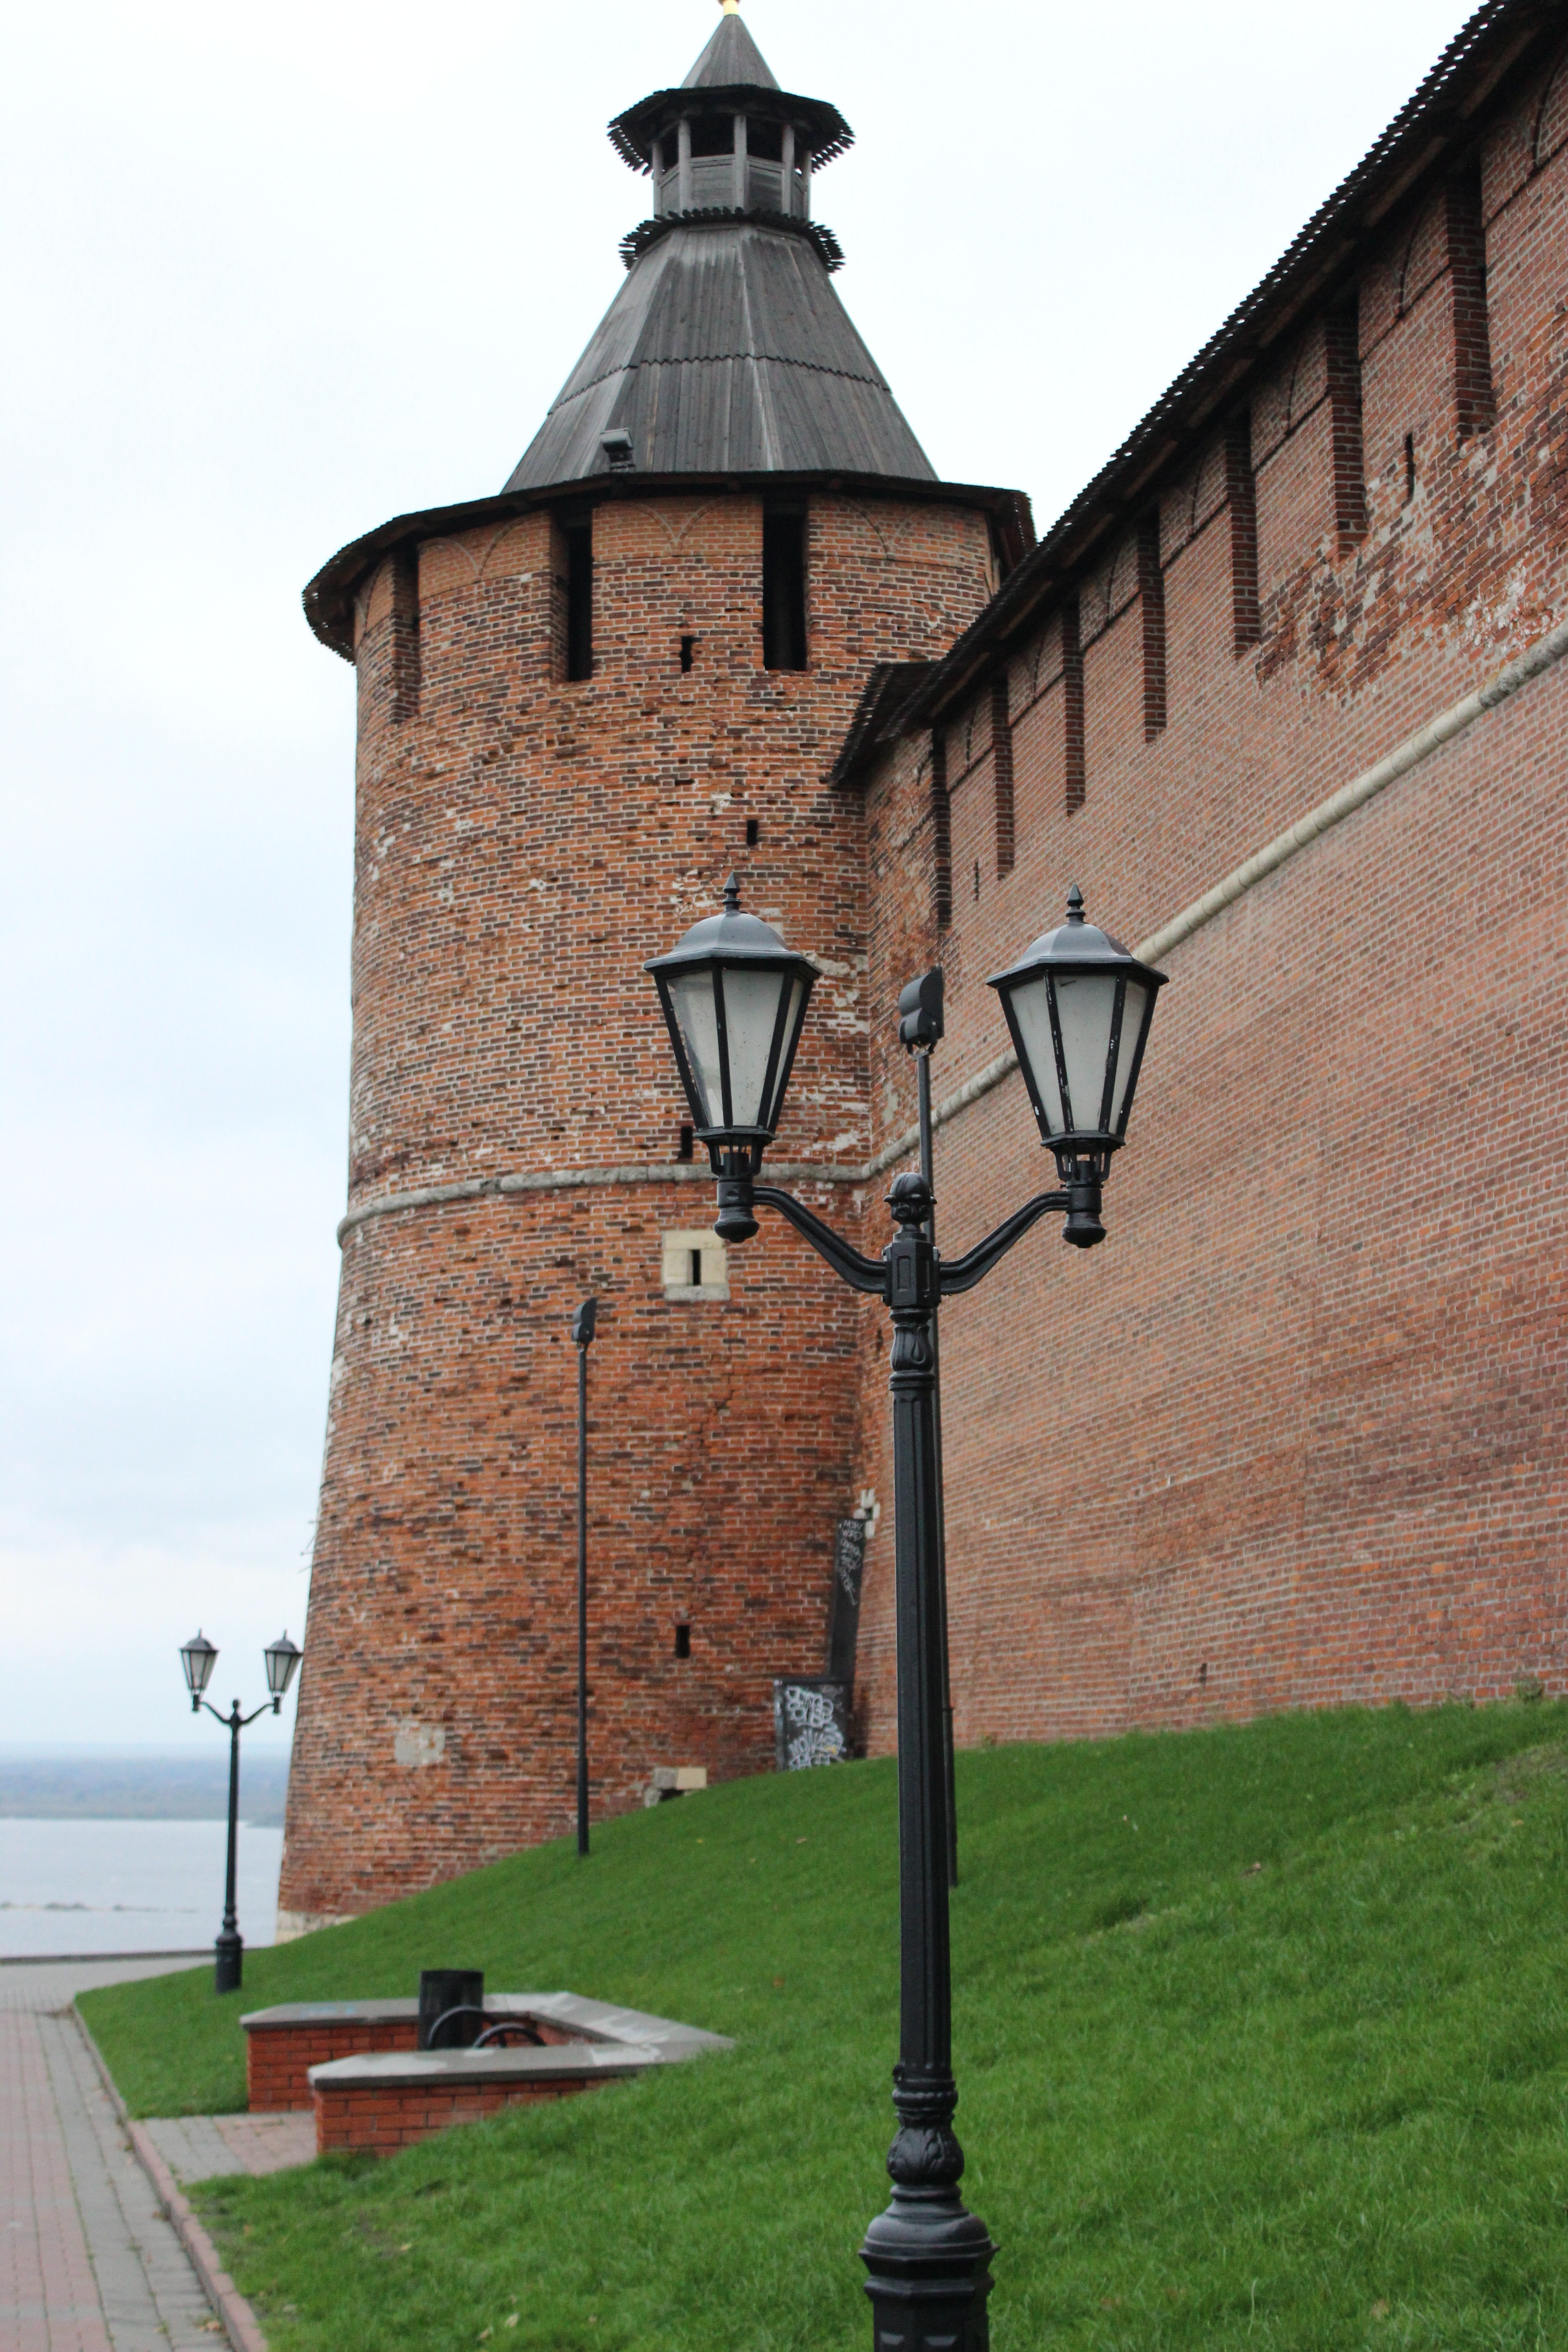
tower, chapel, street light, lighting, bell tower, steeple, the kremlin, nizhny novgorod